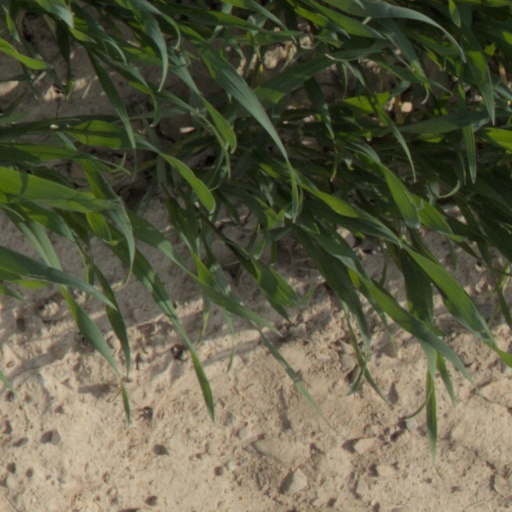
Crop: wheat